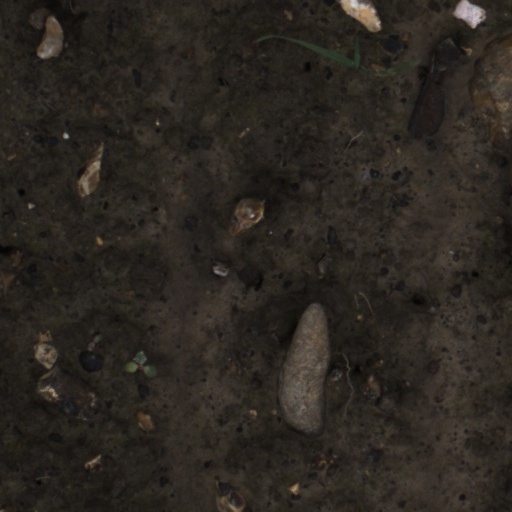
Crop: wheat